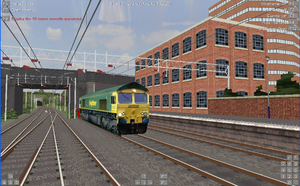
OpenBVE est jeu vidéo libre de simulation de train, développé pour être compatible avec le contenu réalisé pour BVE et ajouter de nouvelles fonctionnalités.